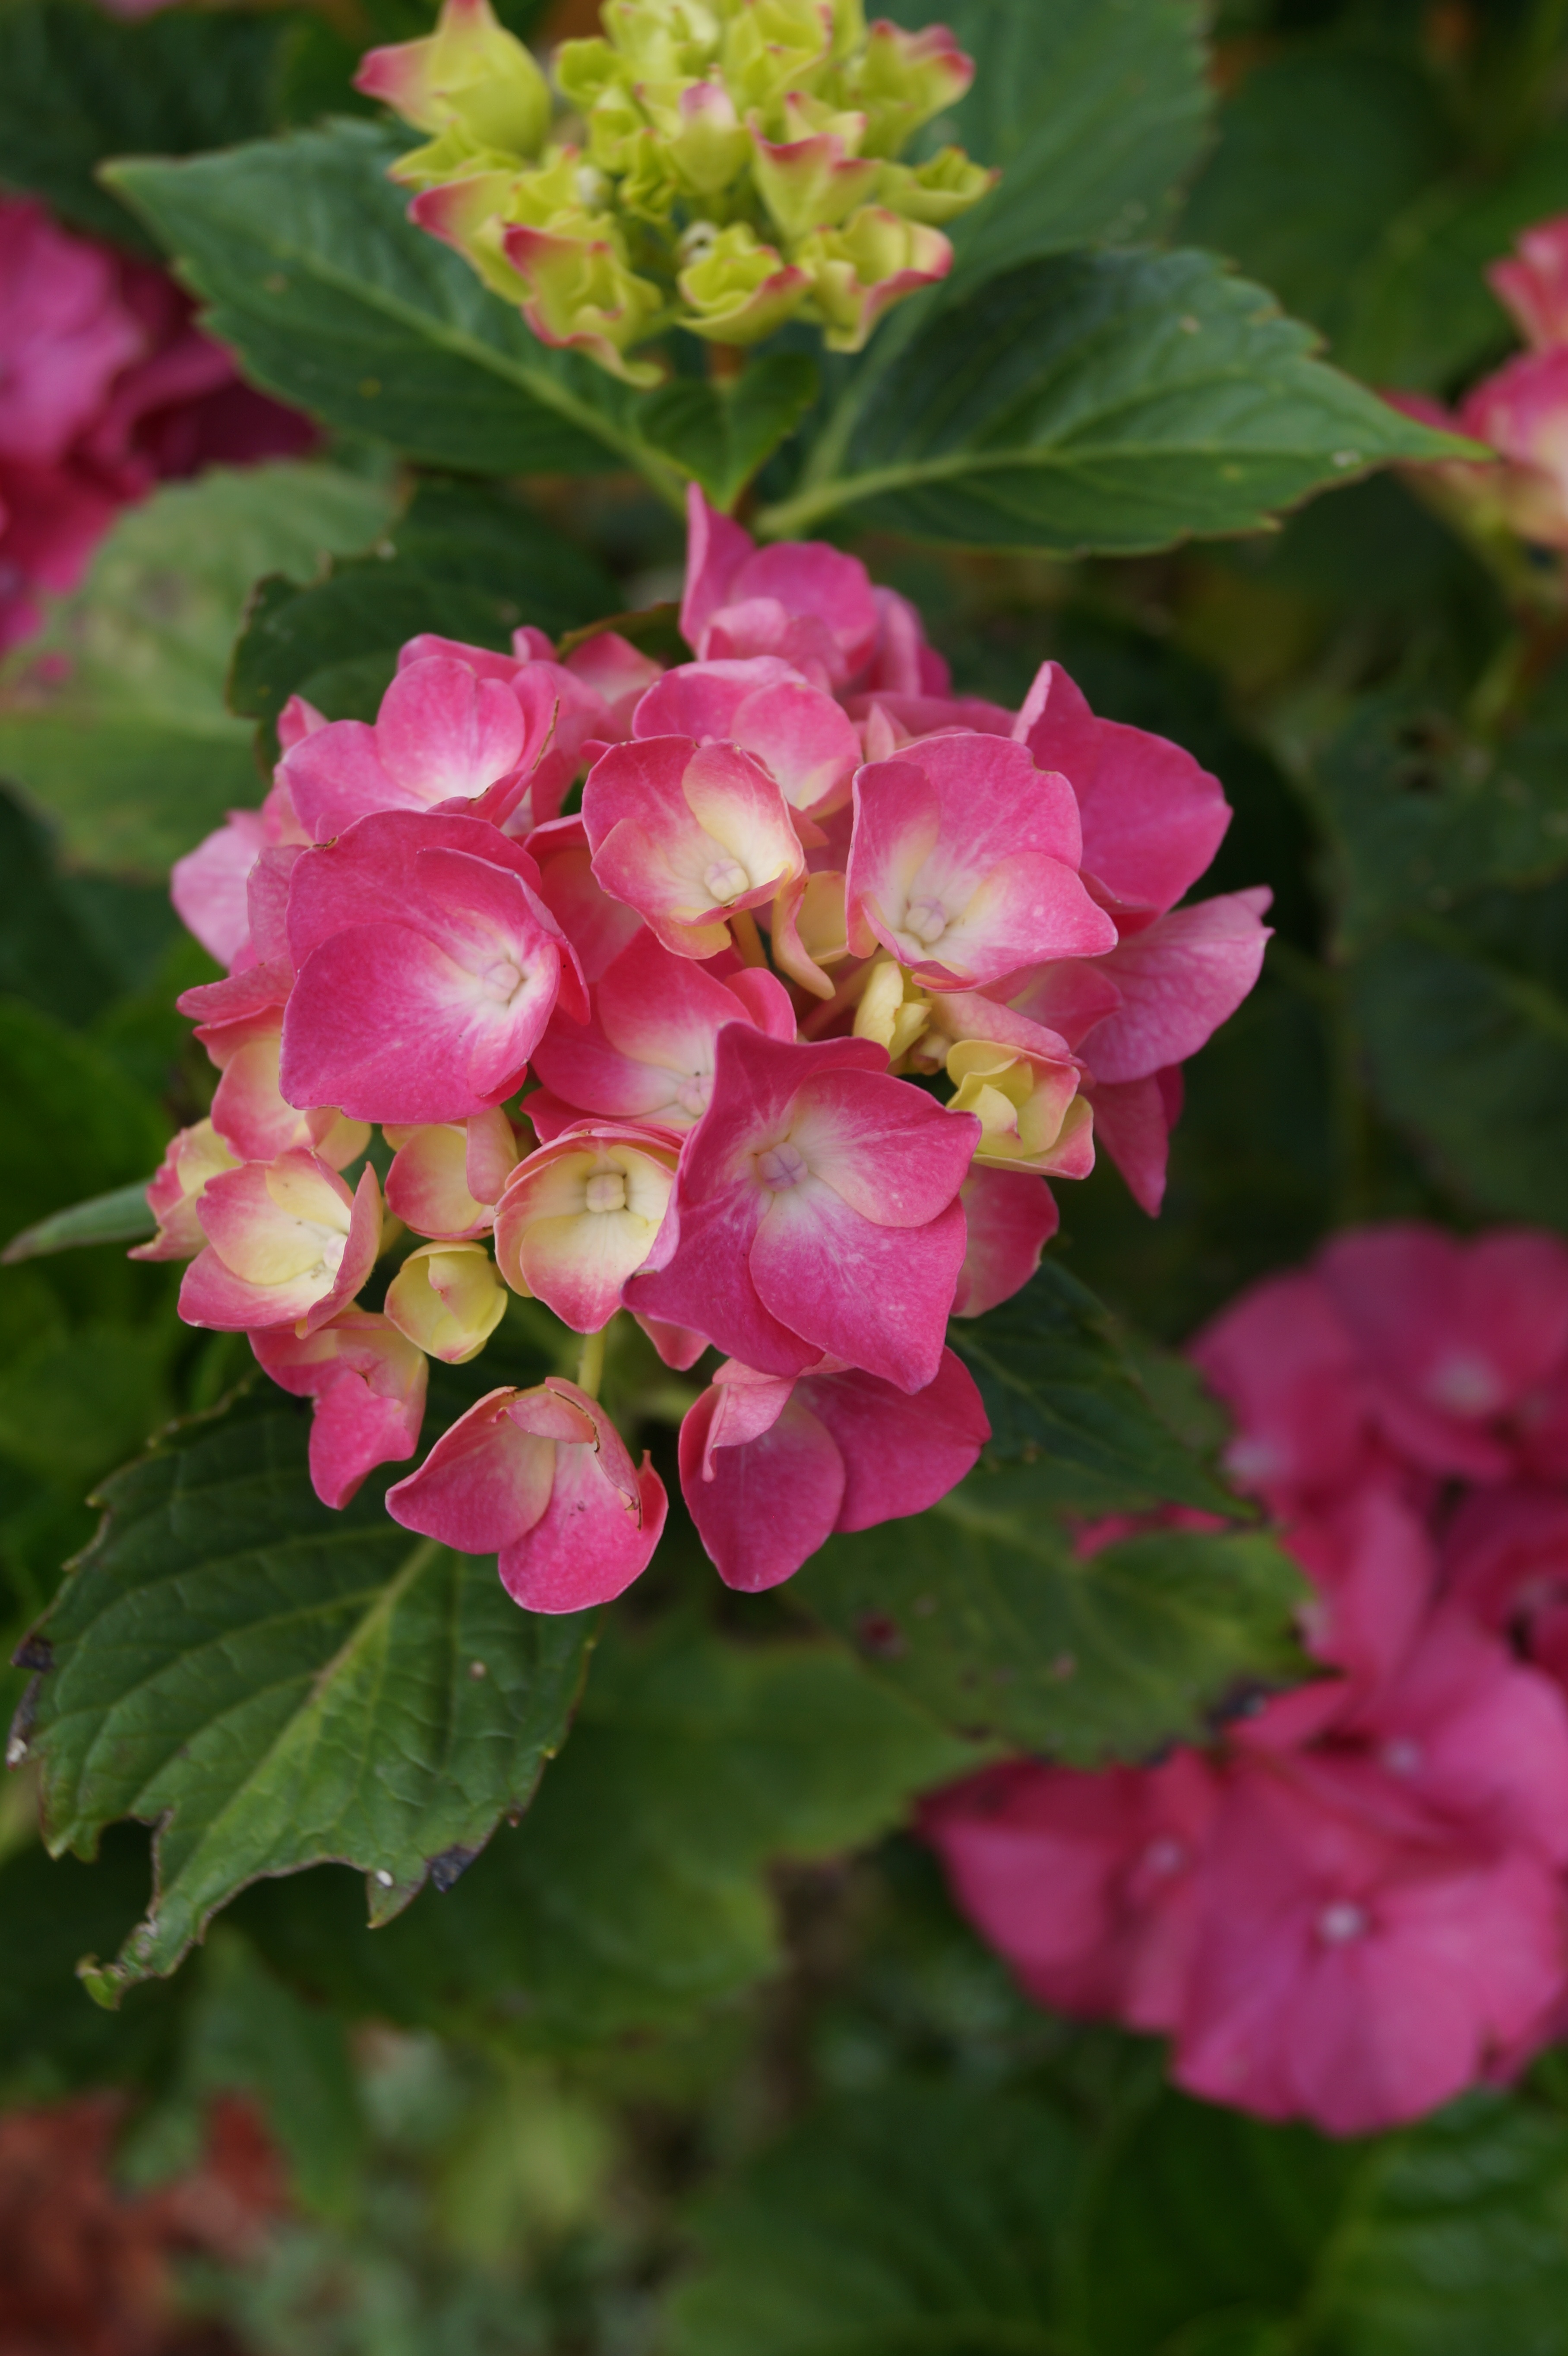
nature, blossom, plant, leaf, flower, purple, petal, bloom, summer, spring, botany, garden, pink, flora, hydrangea, flowers, shrub, bright, flowering plant, hydrangeaceae, cornales, annual plant, land plant